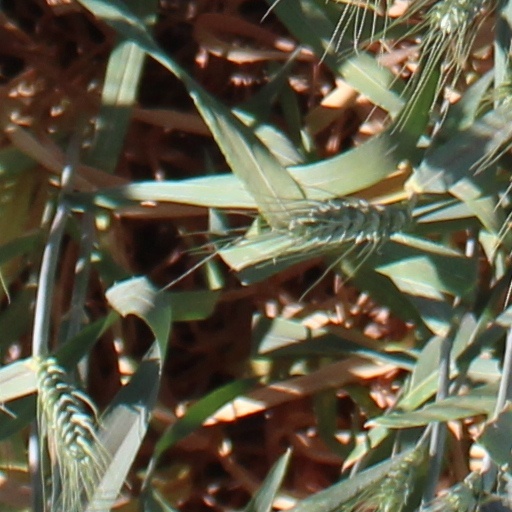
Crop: wheat